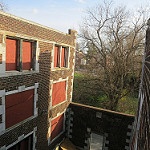
Scene: Outdoor